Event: Nepal Earthquake
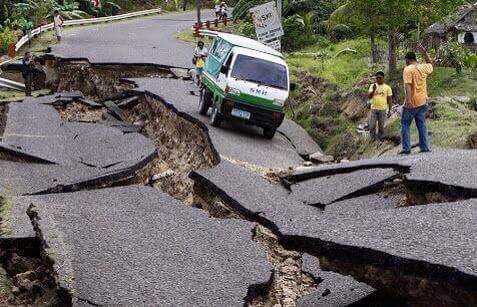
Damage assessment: damage